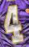
Number: 4